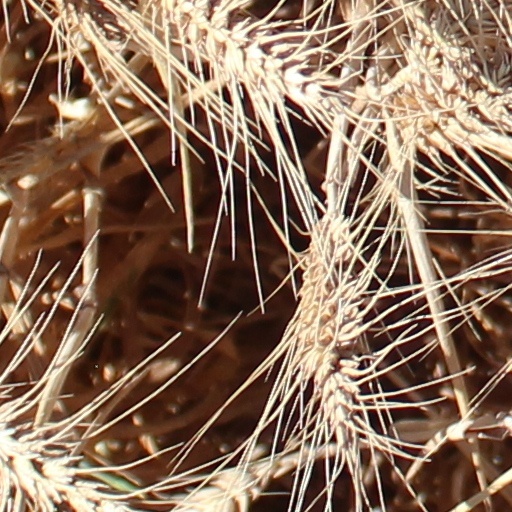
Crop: wheat